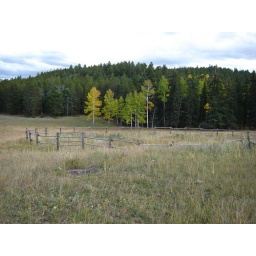
old horse paddock by cubbie barn